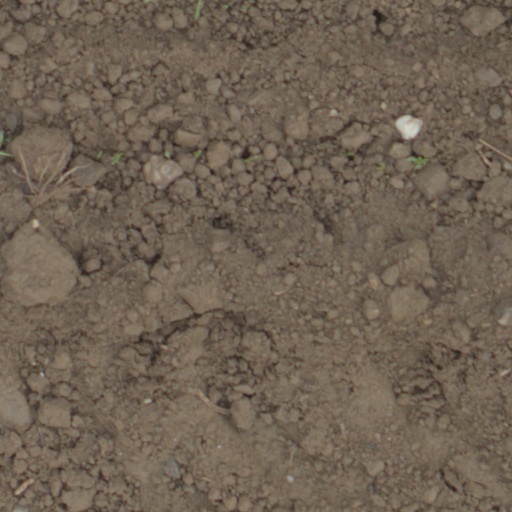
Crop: wheat